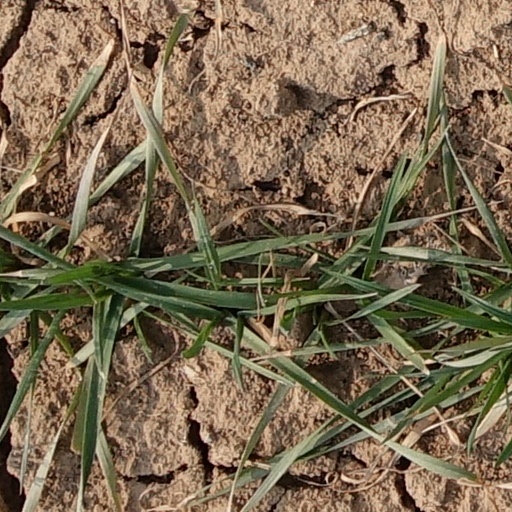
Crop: wheat